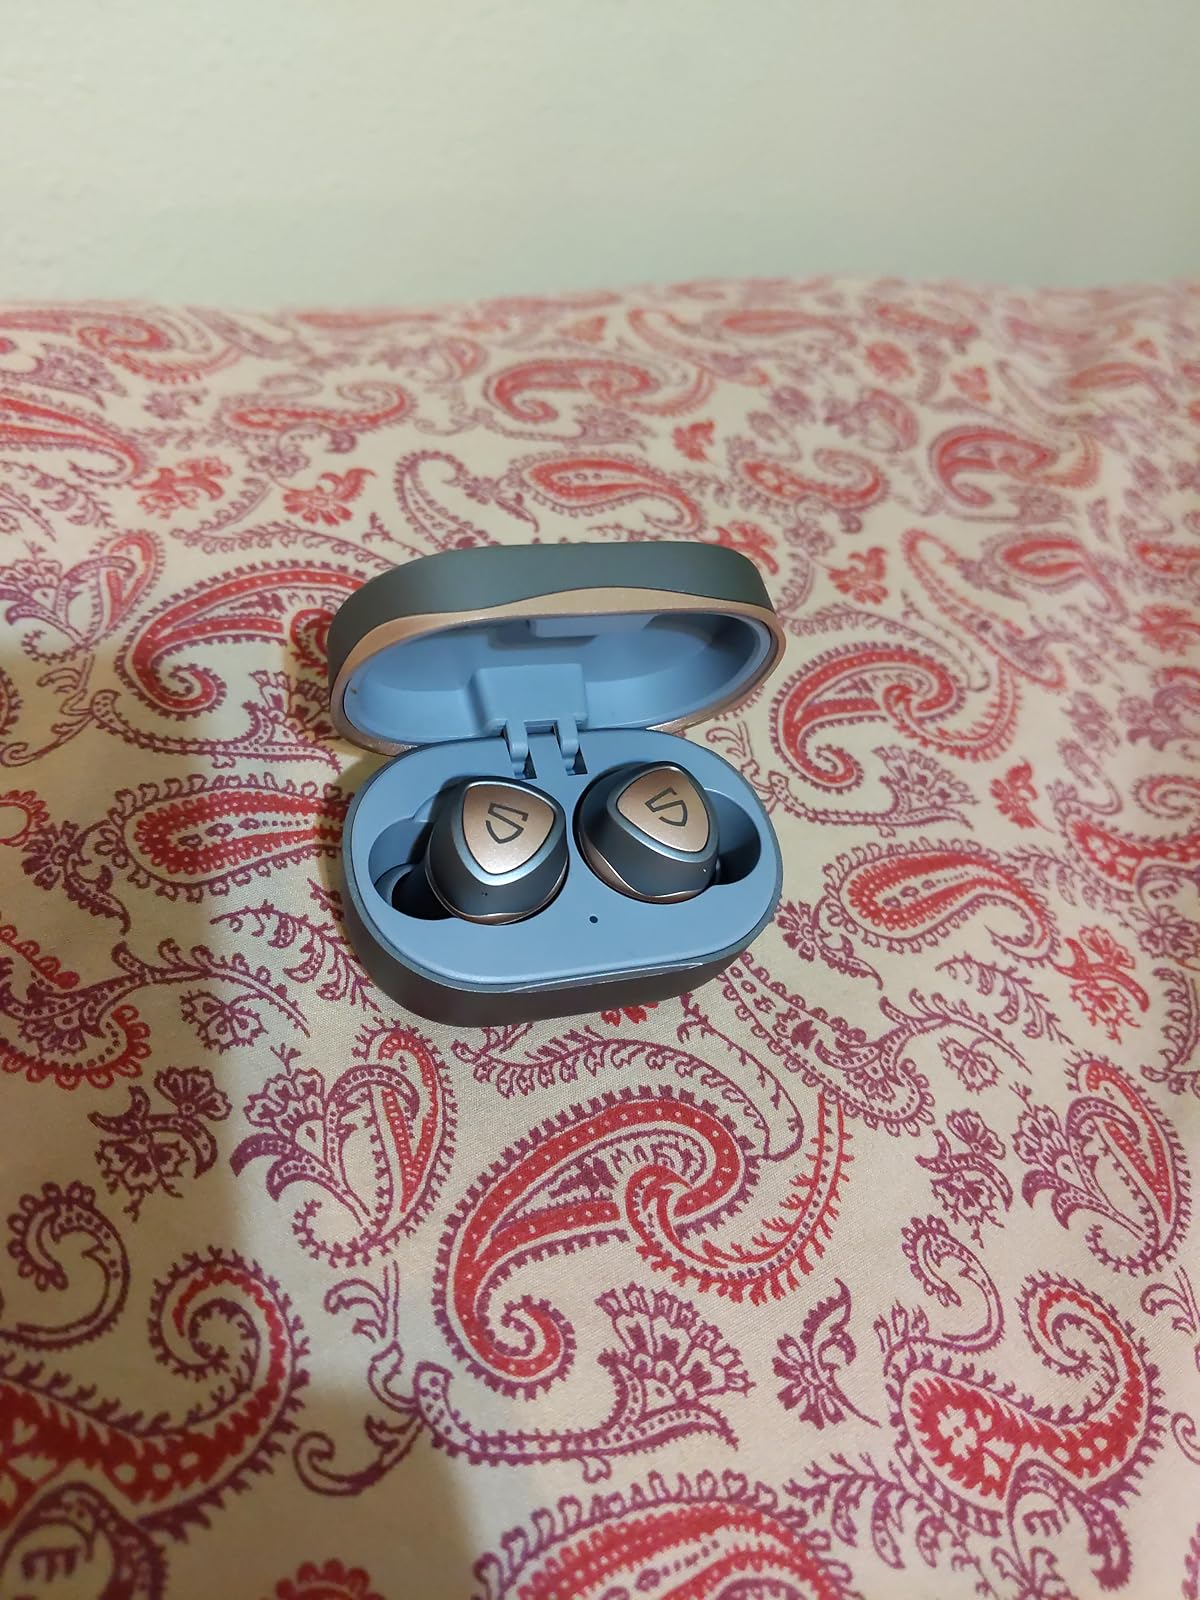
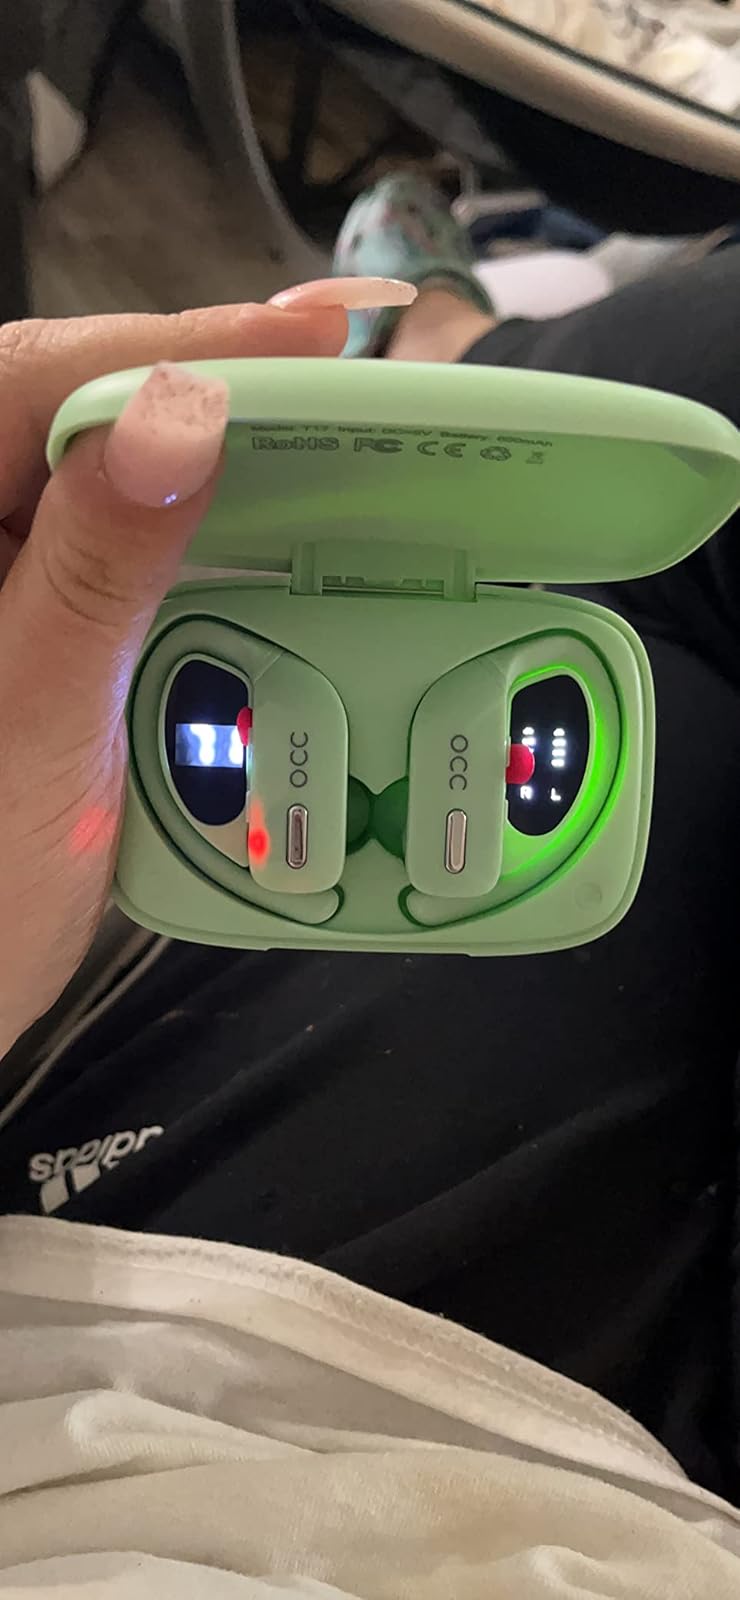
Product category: earbuds
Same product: no